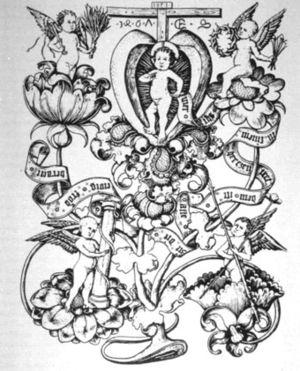
Le Maître E. S. est un graveur, orfèvre et dessinateur allemand anonyme du gothique tardif, né vers 1420 et mort vers 1468, actif dans la région du Rhin supérieur.